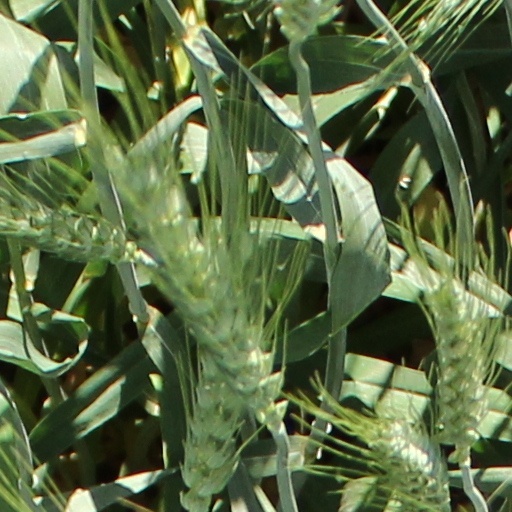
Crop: wheat